Gongsim

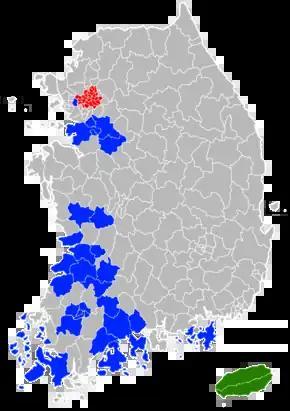
South Korean cities and counties in which researchers have transcribed Gongsim-related invocations. Seoul is in red, Jeju Island in green, and southwestern areas in blue.

Invocations to Gongsim are particularly widespread among the hereditary shamans of the southwestern provinces of southern Gyeonggi, Chungcheong, Jeolla, and southern South Gyeongsang. This is also the only region where legends about Gongsim have been transcribed. The shamanic practices of this area constitute a coherent cultural tradition not only in the popularity of Gongsim, but in the favored style of shamanic music as well. In this area, the invocation generally begins by referring to "our monarch and ruler" or "our sovereign and ruler", followed by either the statement that Gongsim "makes prostrations" or that she "gives to the Buddhist temple". Namsan is then said to be the "origin". The following invocations, the first from Naju and the latter from Mokpo, are typical: